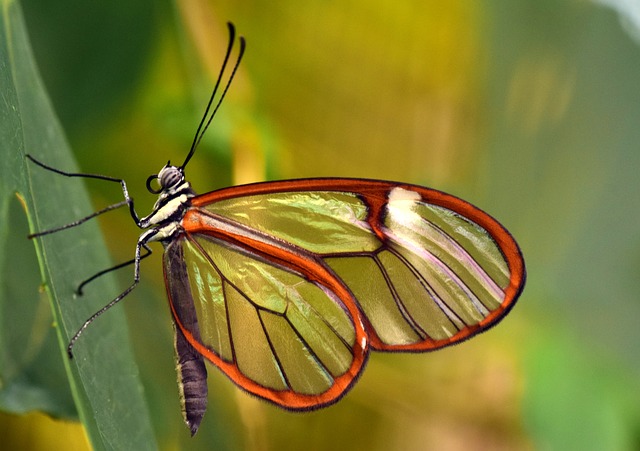
Label: butterfly